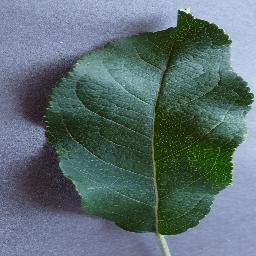
Label: Apple___healthy